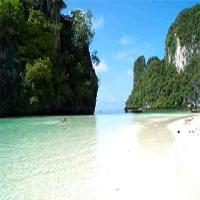
Weather: sun or clear